Checker Marathon

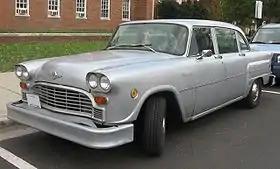
Checker Marathon sedan

The Checker Marathon is an automobile produced by the Checker Motors Corporation of Kalamazoo, Michigan, between 1960 and 1982. It was marketed as a passenger car for consumers, as opposed to the similar Taxi, which was aimed at fleet buyers.